Fucking Grove

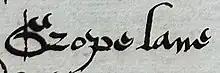
Grope Lane, Bristol, 1542

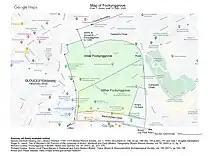
Map of Fucking Grove presented in 2020 research seminar

By modern standards, medieval people were not coy about sex. Bristol, for instance, had both a 'Whores Street' and a 'Grope Cunt Lane', both of which lay in the centre of the city, near the Quay Head. Medieval 'Horstrete' or 'Hoorstrete' was later rendered as 'Horse Street', before being changed to 'Host Street', which it is still known by. The latter appears to be a euphemistic reference to the profession of those who worked on the street. Medieval 'Gropecount Lane', was later contracted to 'Grope Lane', or 'Grape Lane'. In the late seventeenth century it was redesignated 'Hallier's Lane', before finally being renamed 'Nelson Street' in the nineteenth century in honour Admiral Lord Nelson, following his death at the Battle of Trafalgar.